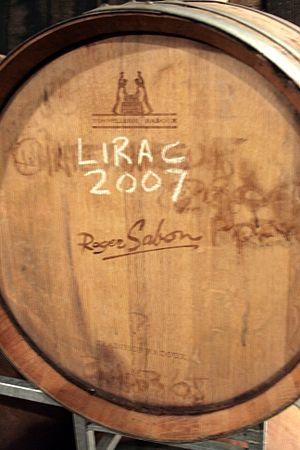
AOC Lirac millésime 2007
Le lirac est un vin d'appellation d'origine contrôlée produit sur les communes de Lirac, de Roquemaure, de Saint-Geniès-de-Comolas et de Saint-Laurent-des-Arbres, dans le département du Gard.